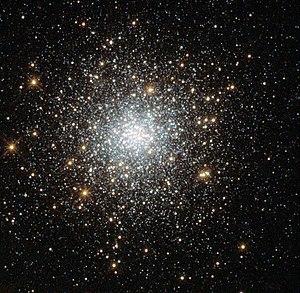
L'erreur scientifique consiste en un raisonnement ou une procédure ne respectant pas un ensemble de règles reconnues par la communauté scientifique. À la différence de la fraude scientifique, elle est involontaire. Elle se retrouve dans tous les domaines des sciences sous de multiples formes. Les erreurs scientifiques doivent aussi être distinguées des idées reçues du moins toutes celles qui ne sont pas partagées par une partie de la communauté scientifique.